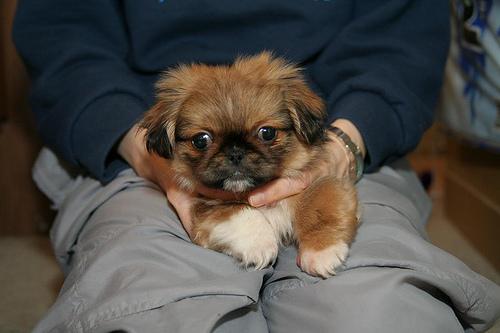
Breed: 480-n000125-Pekinese